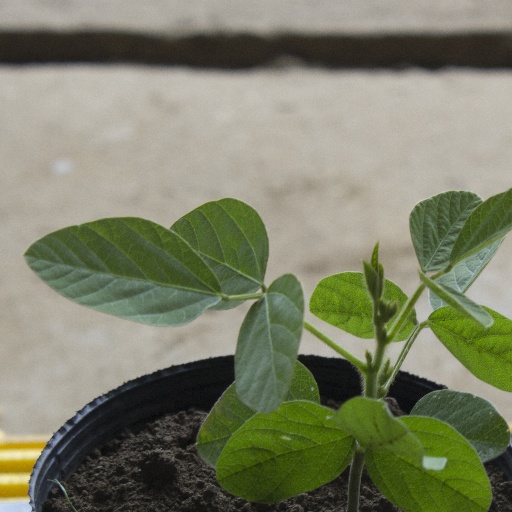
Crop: soybean